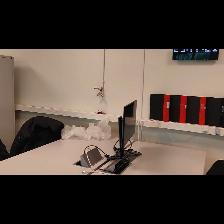
Label: NonHuman